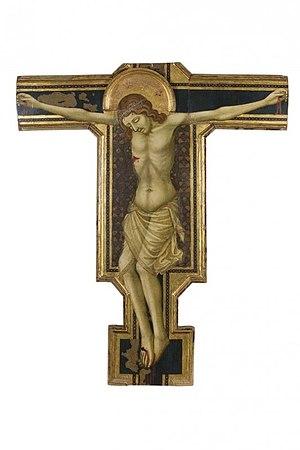
Le Crucifix de la collection Corsi du Maestro del crocifisso Corsi est un crucifix peint a tempera et or sur panneau de bois, réalisé au Trecento, à l'origine de l'attribution de nom de convention au Maestro del crocifisso Corsi.
Maestro del crocifisso Corsi est le nom de convention donné à un peintre anonyme florentin du Trecento, dont le nom provient d'un crucifix peint qui fut un temps présent dans la collection Corsi de Florence.